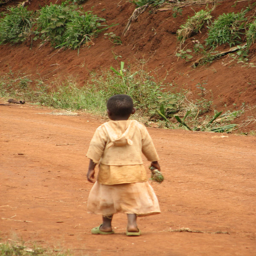
a little girl returning from the fields .